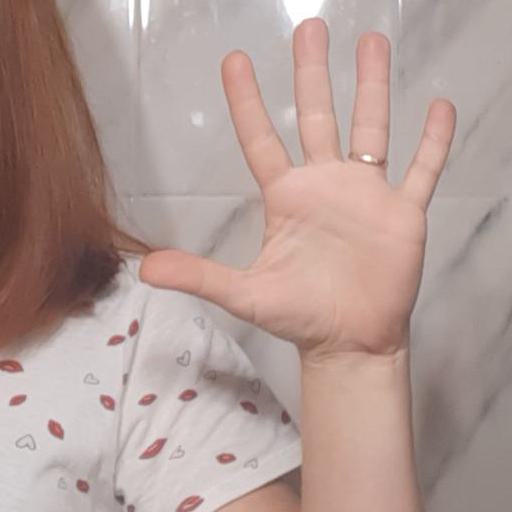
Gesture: palm